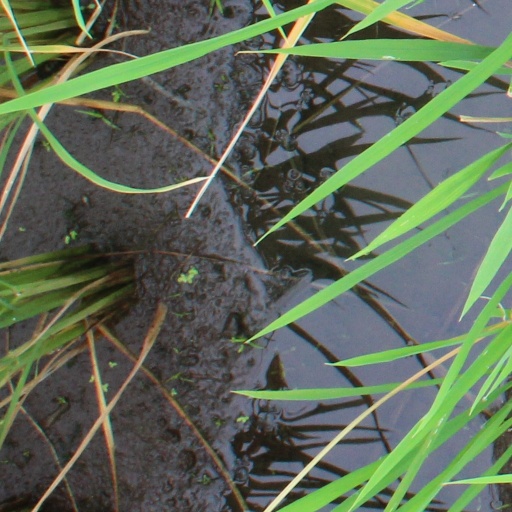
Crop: rice